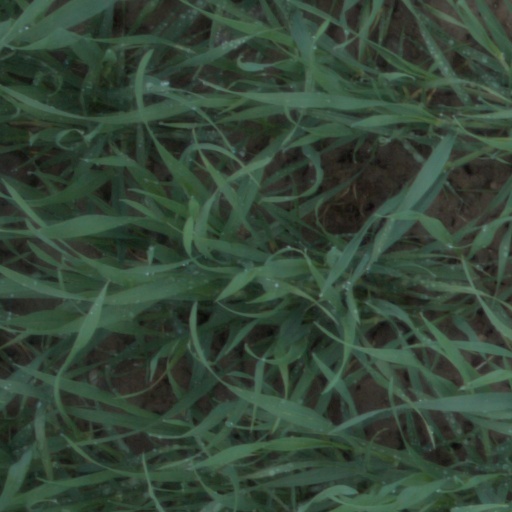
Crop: wheat